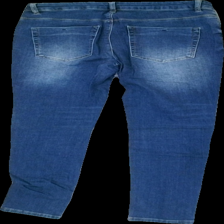
View: back
Type: Jeans
Category: Ladies
Brand: Not in the list
Brand text on label: Denim 1953
Colors: Blue
Material: 100% Cotton
Pattern: Other
Cut: Tight
Size: 40
Season: All
Trend: Denim
Price range: 50-100
Recommended usage: Reuse